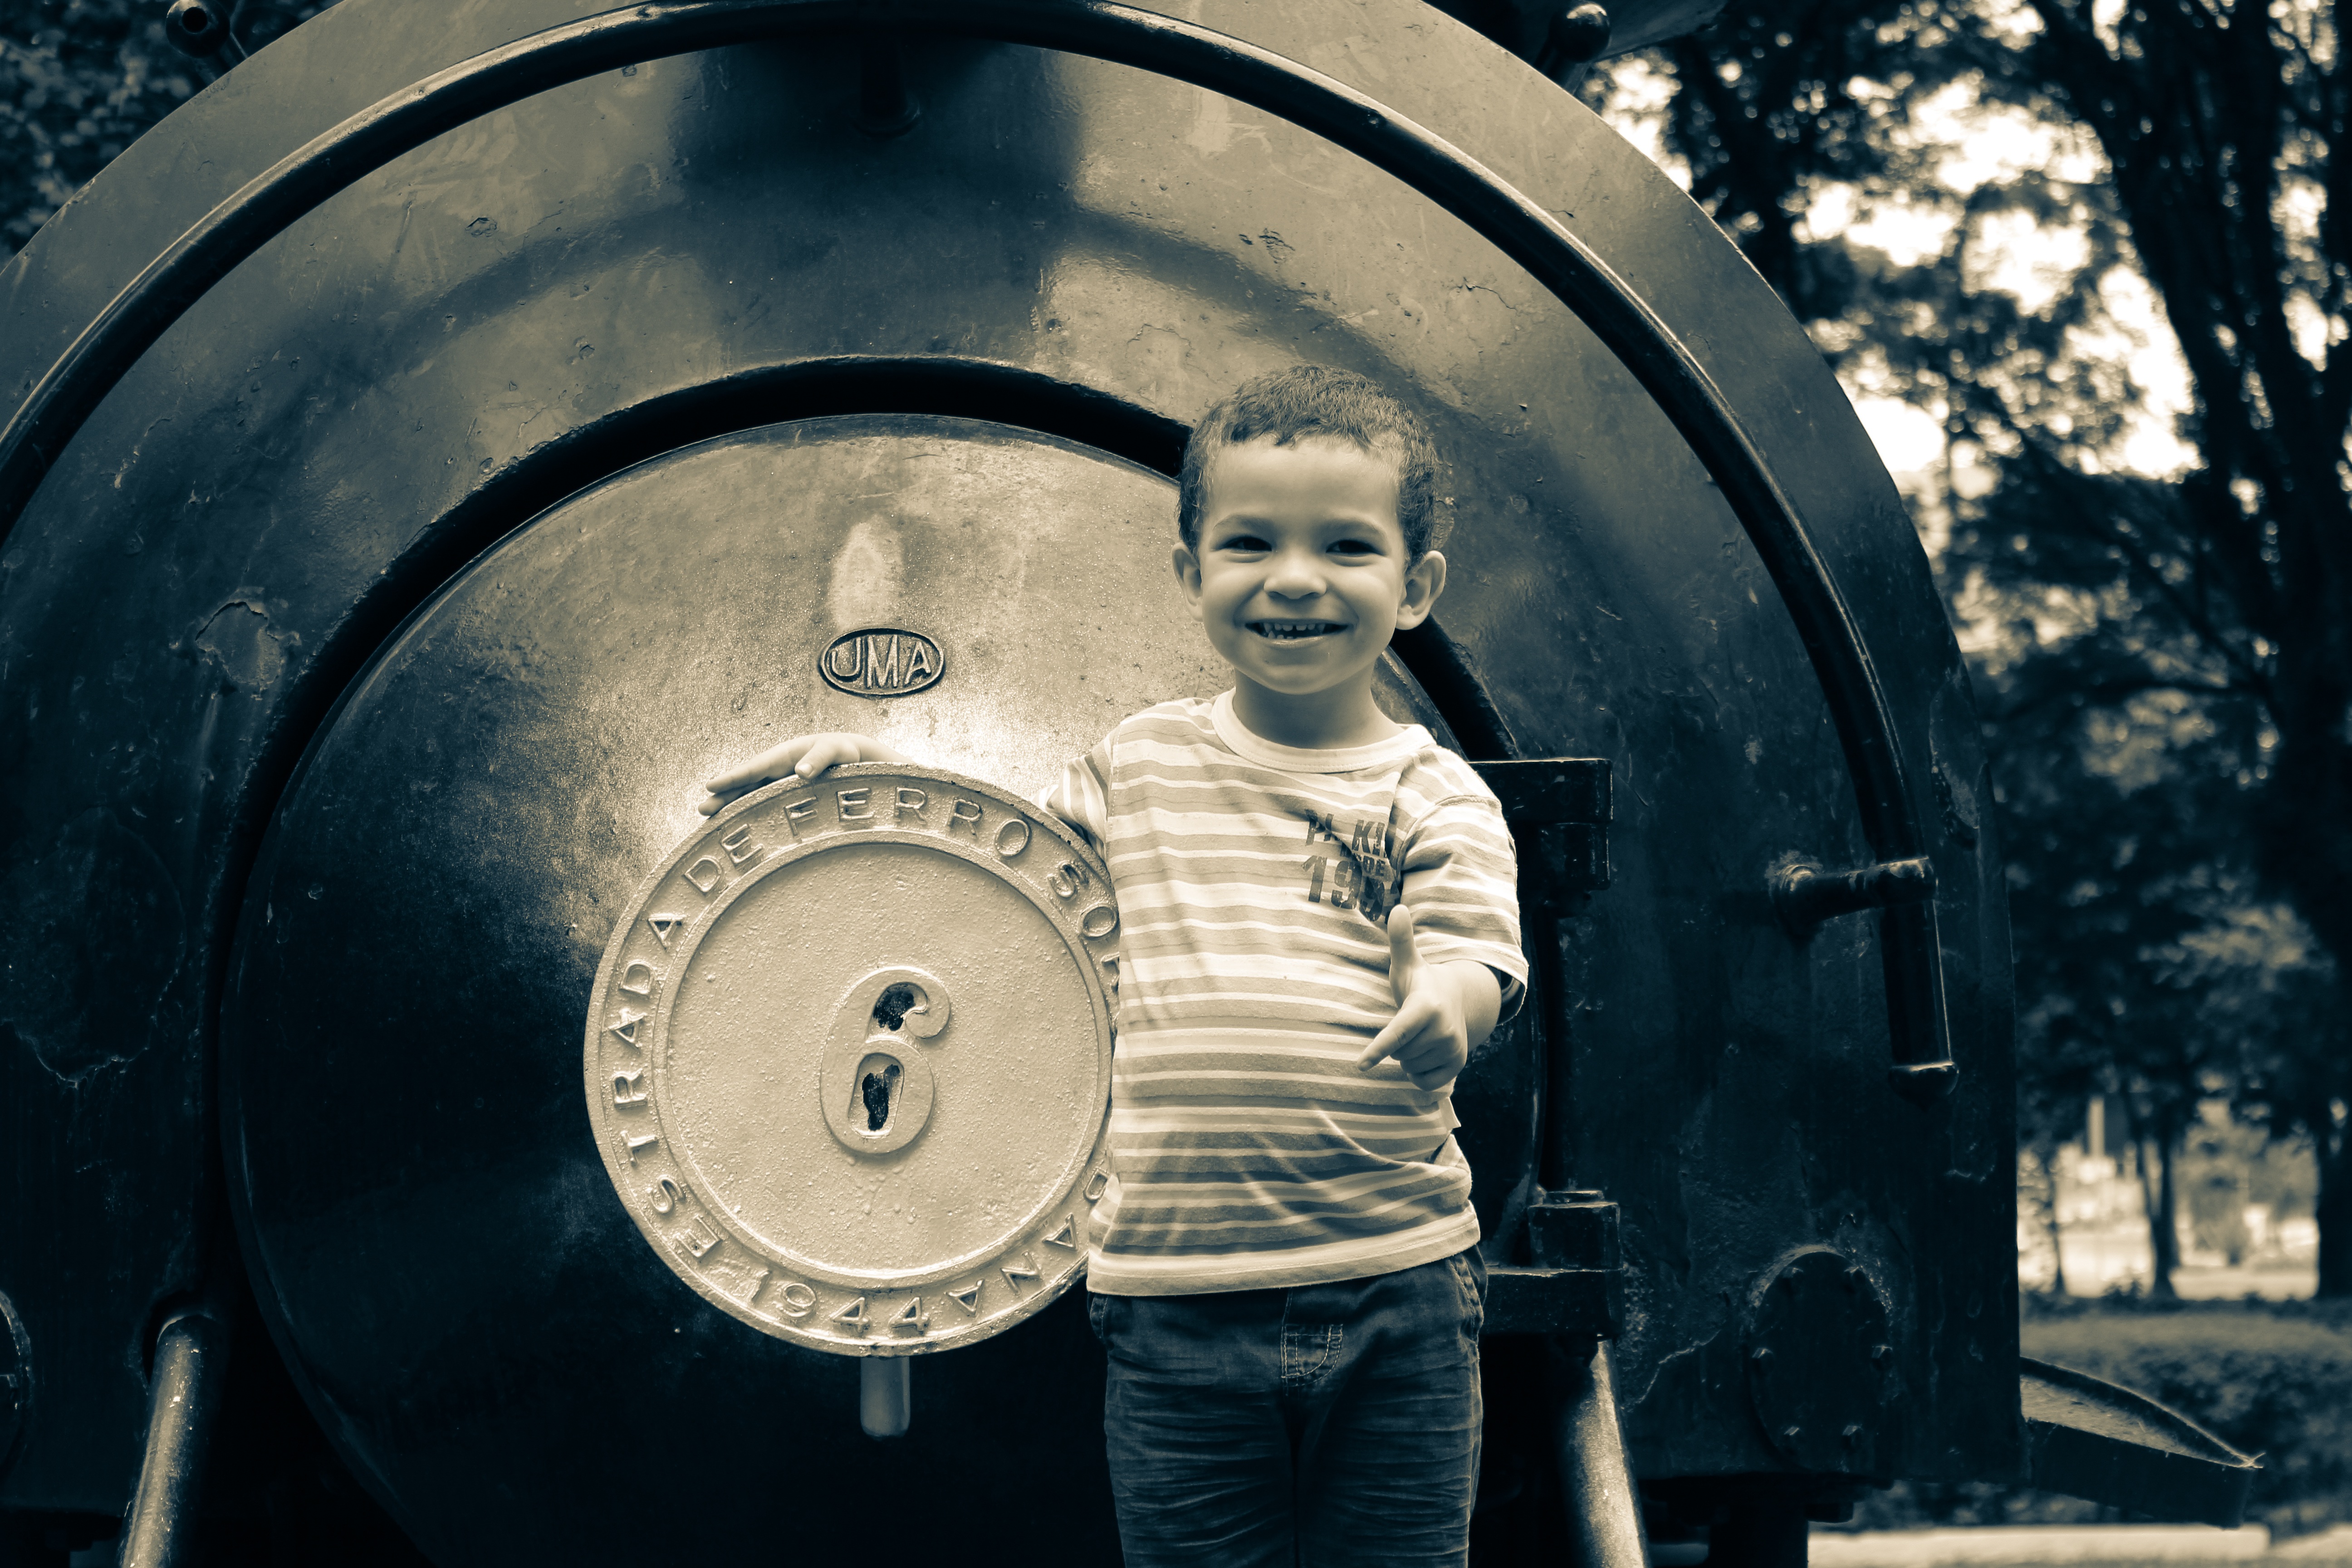
antique, wheel, boy, kid, old, train, portrait, blue, past, maria smoke